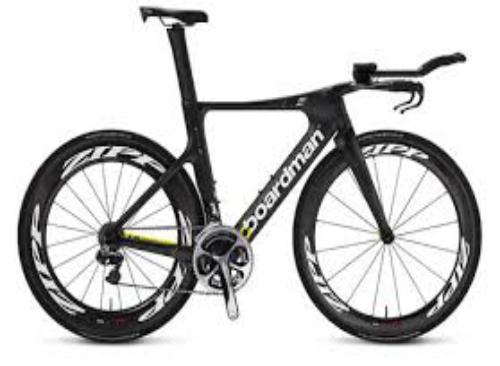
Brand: boardman bikes
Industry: Transportation